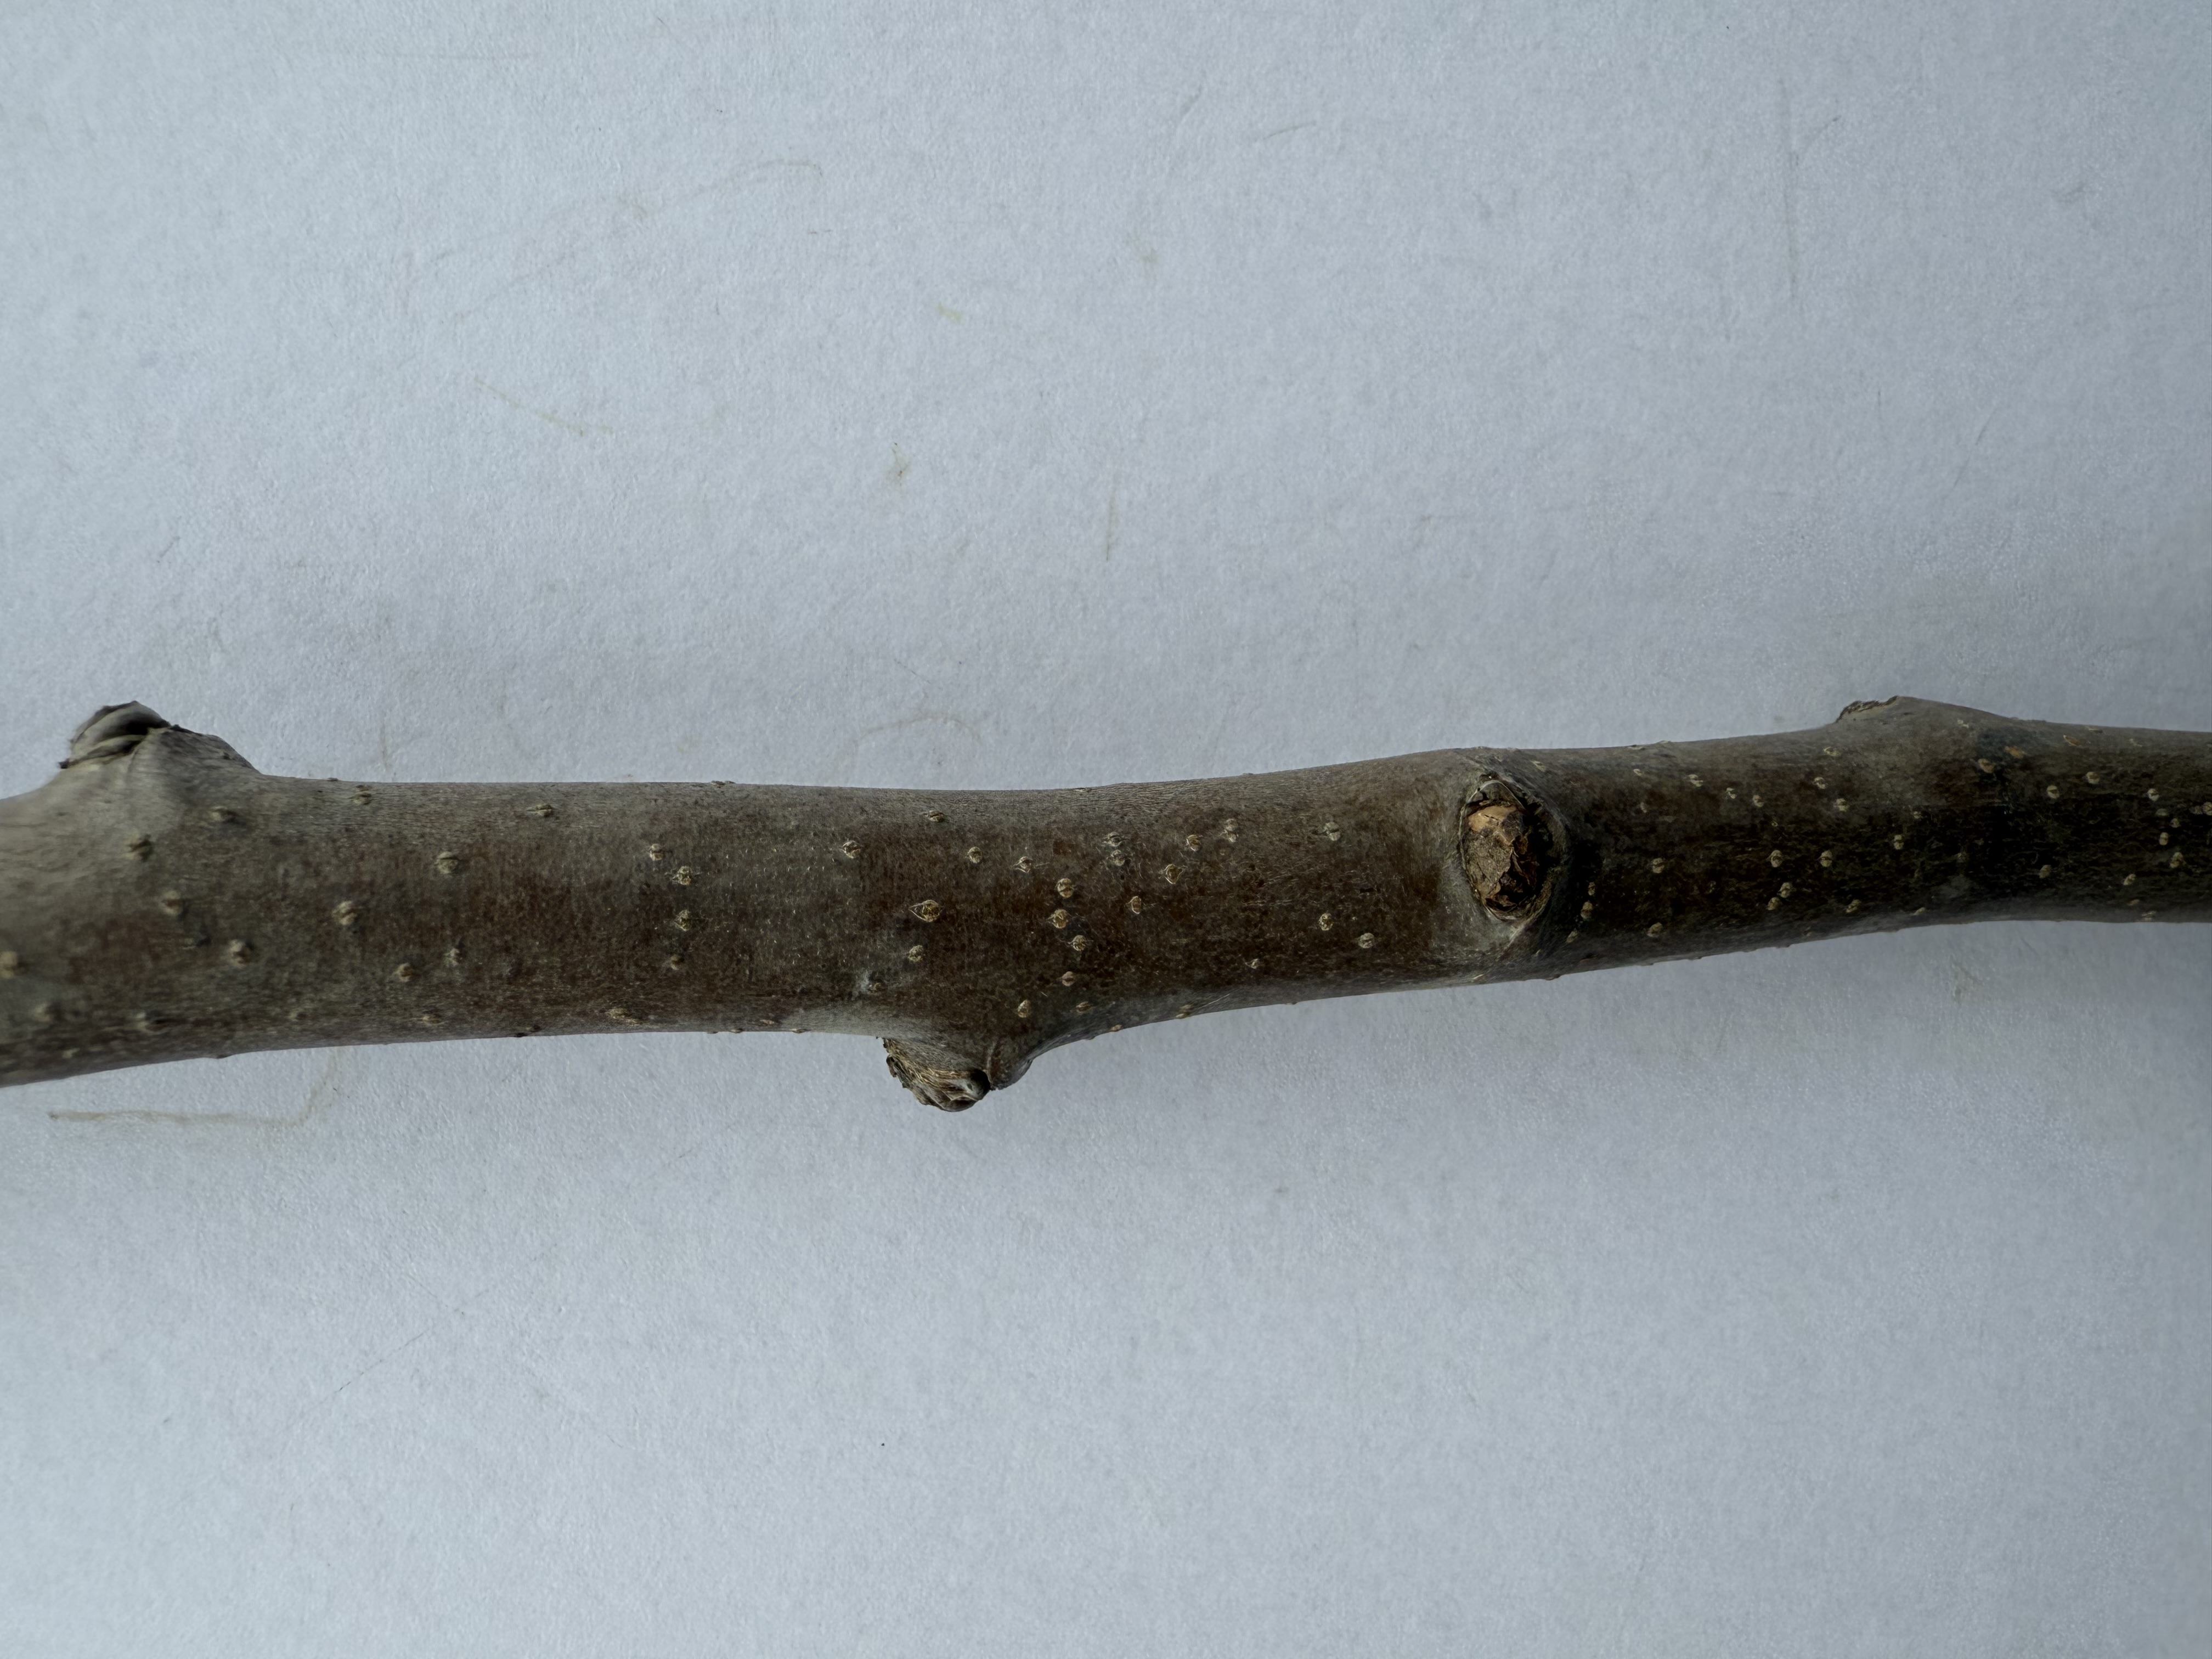
Variety: Akca Pear